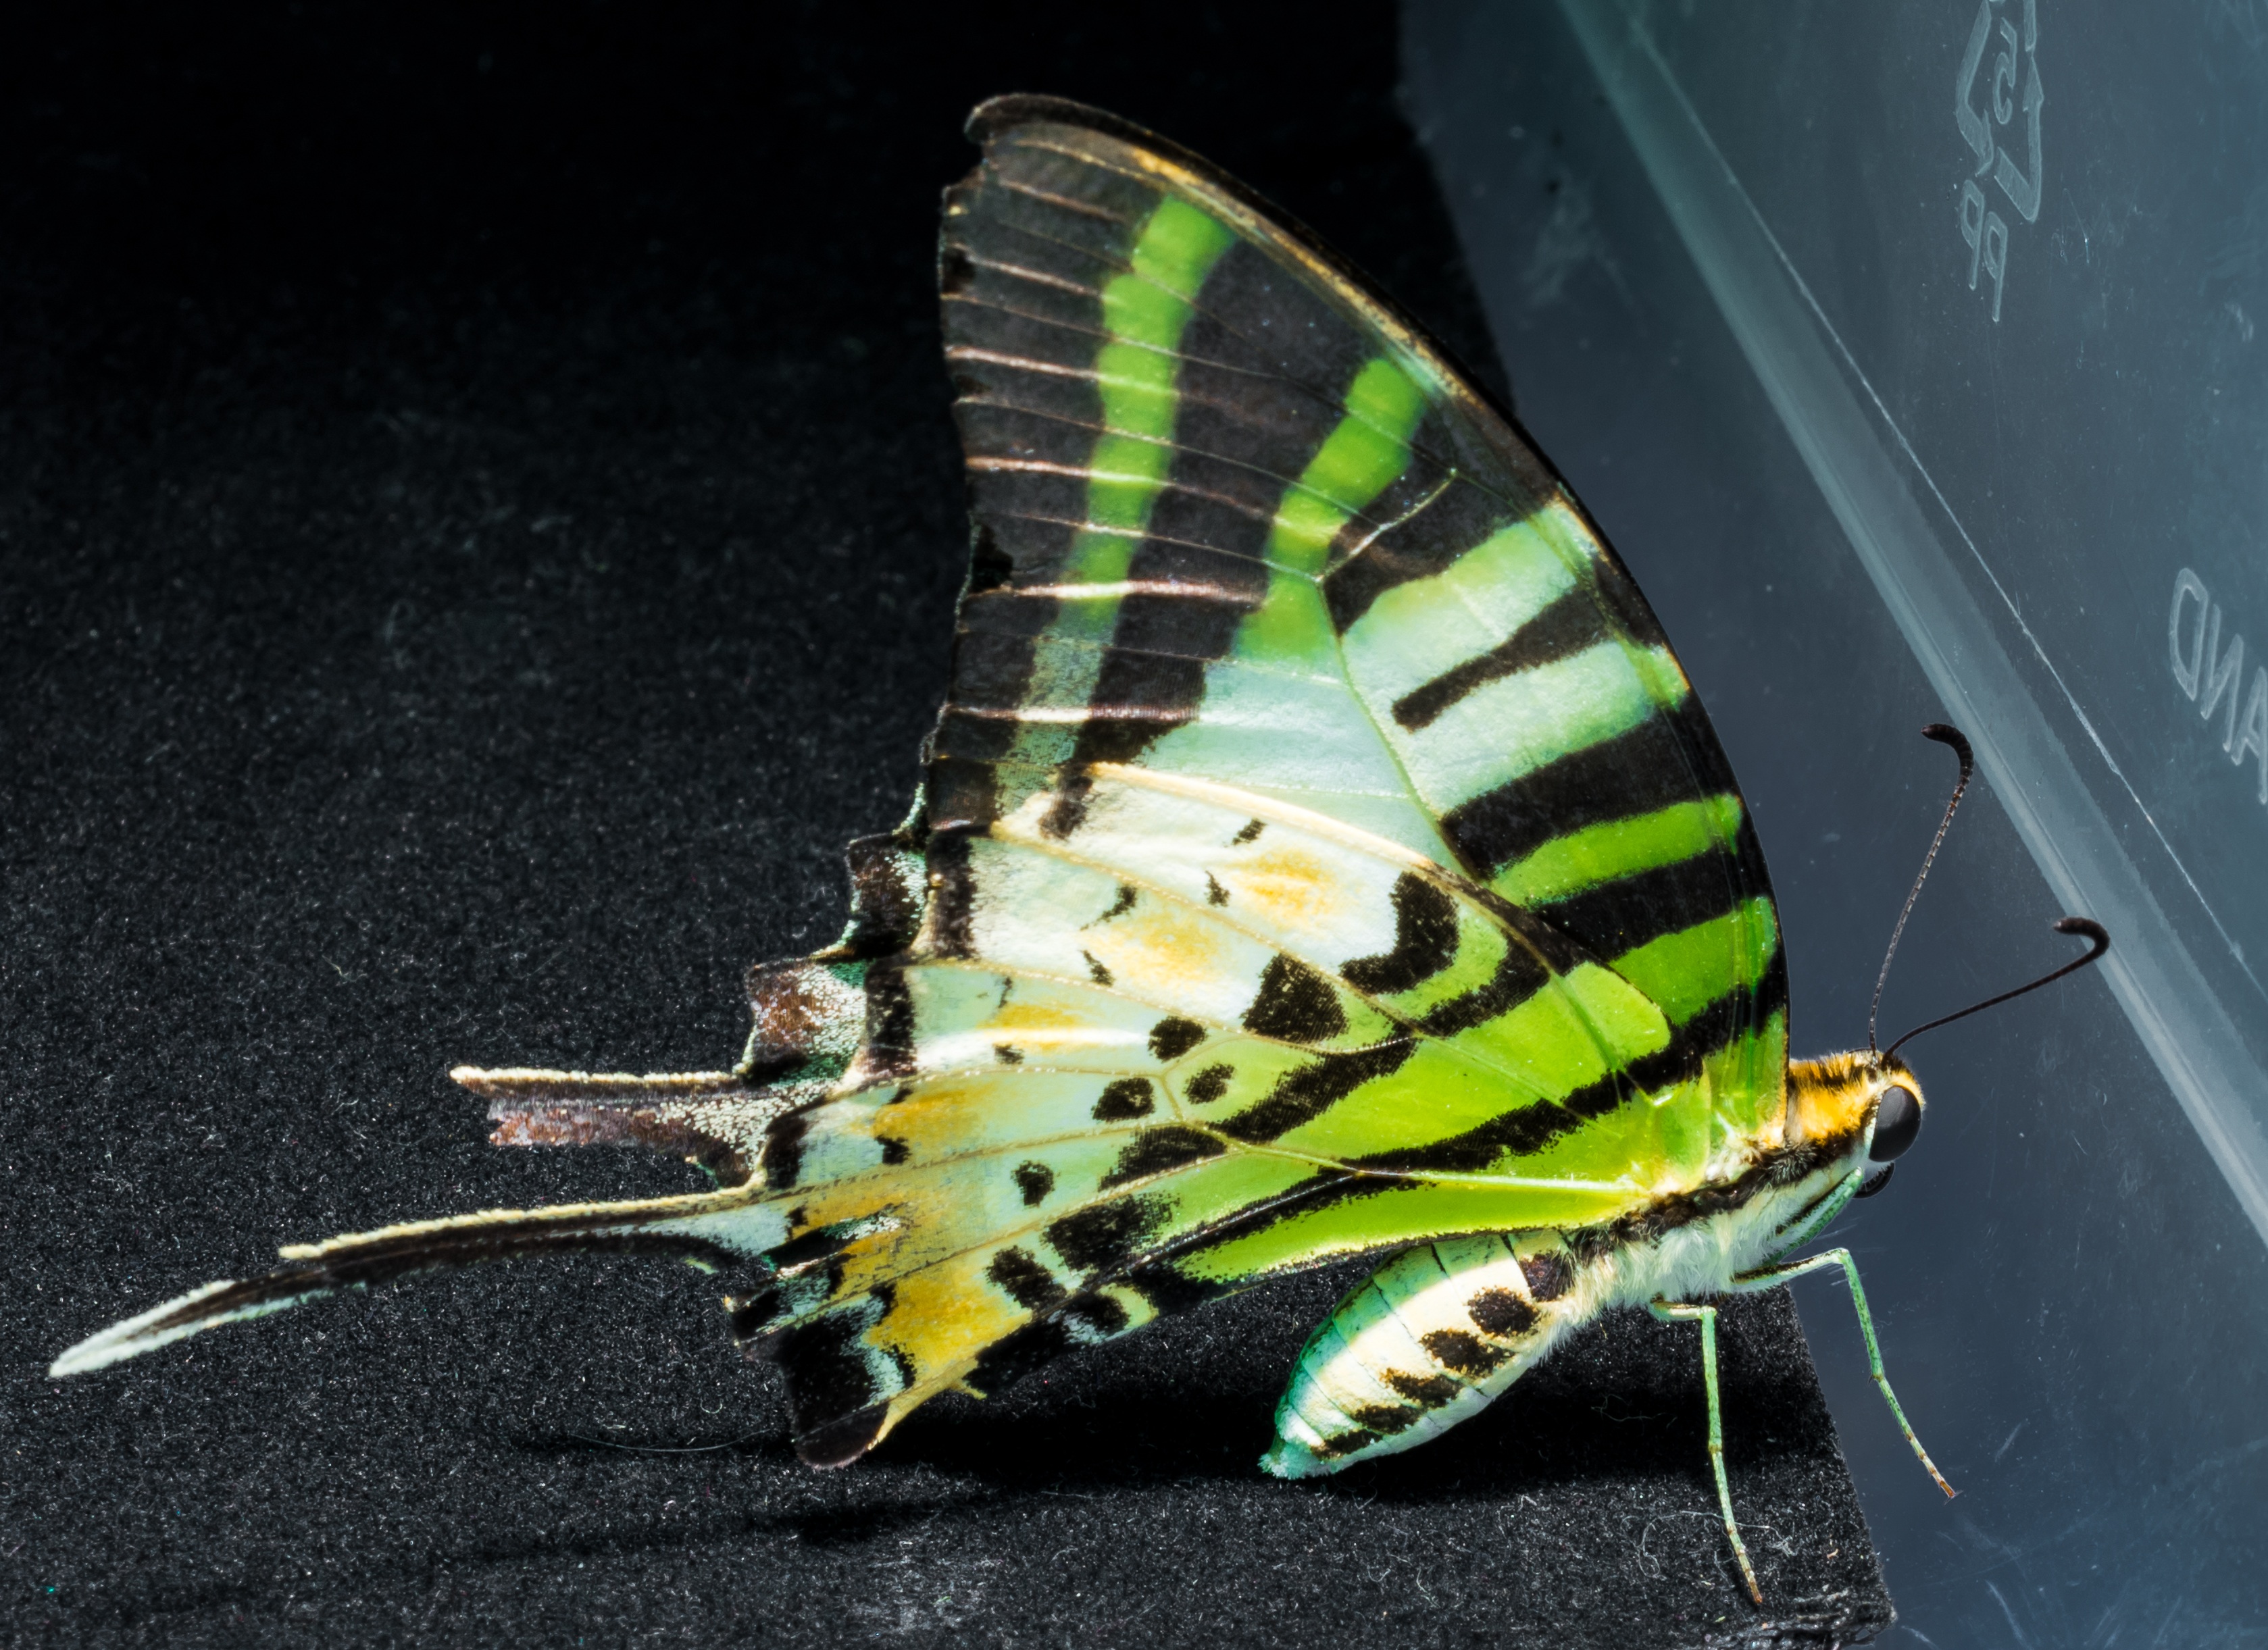
wing, leaf, green, insect, biology, butterfly, yellow, close, fauna, invertebrate, close up, macro photography, organism, arthropod, pollinator, moths and butterflies